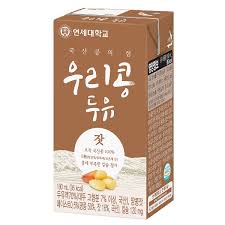
Label: paper